Ligures

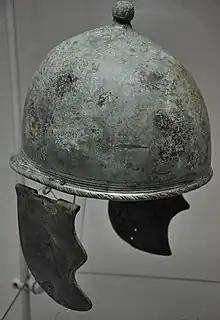
Montefortino type helmet, The Archaeological Civic Museum (MCA) of Bologna

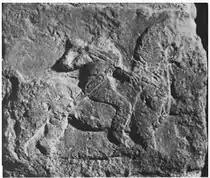

In 200 BC, the Ligures and Boii sacked and destroyed the Roman colony of Placentia, effectively controlling the most important ford of the Po Valley.